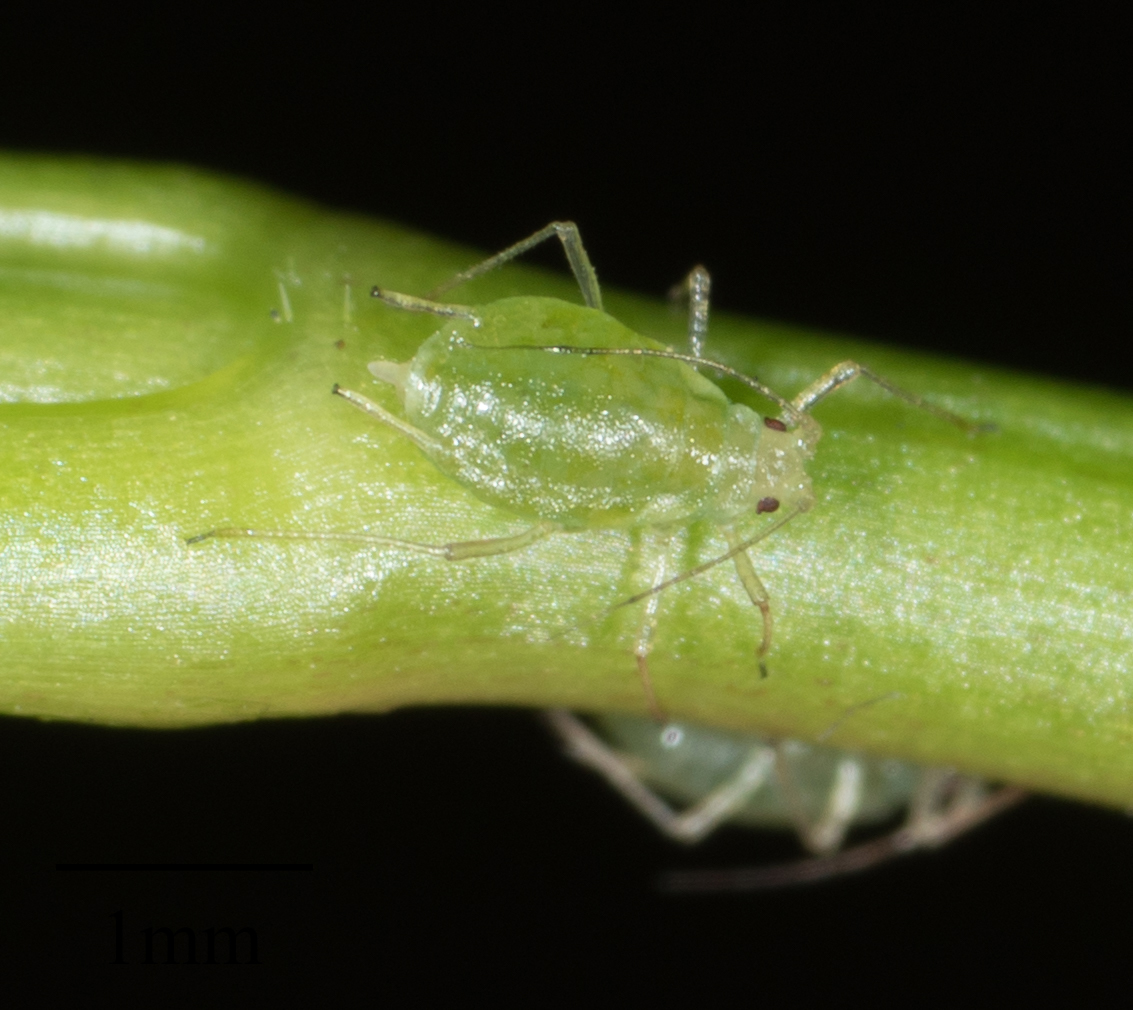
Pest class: green_peach_aphid